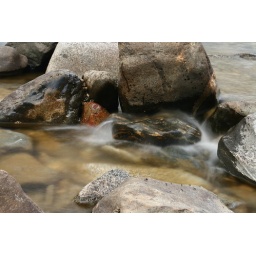
Slow exposure of rocks in the river on the way up to Leavenworth